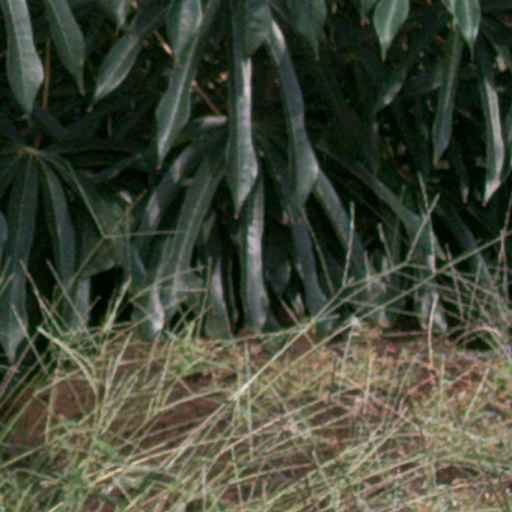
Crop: cassava